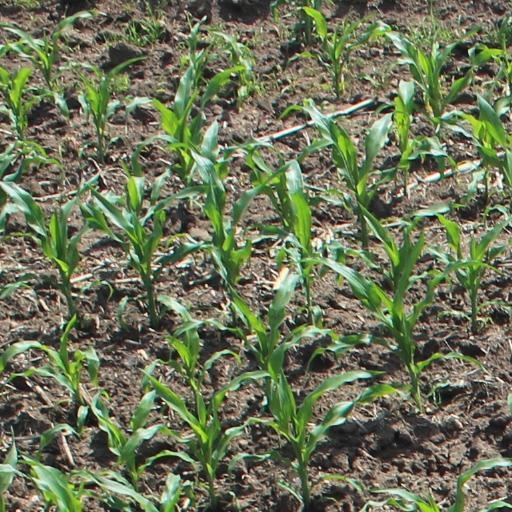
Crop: maize; corn